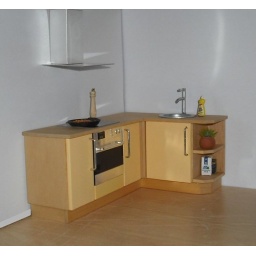
simple kitchen in lemon yellow with natural wood trim